Second Constitutional Era

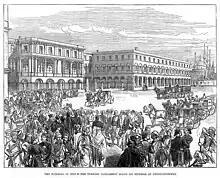
The Old Darülfünun building in which the Turkish Parliament held its Sittings at Constantinople. The Illustrated London News 1877

As in 1876, the revived Ottoman Parliament consisted of two chambers: a Senate (upper house) and a Chamber of Deputies (lower house). The Chamber of Deputies was elected by the people, in the ratio of one member for every 50,000 males of the population over the age of 25 who paid taxes. Senators, on the other hand, were nominated for life by the Sultan, had to be over 40 years of age, and their number could not exceed a third of the membership of the Chamber of Deputies.